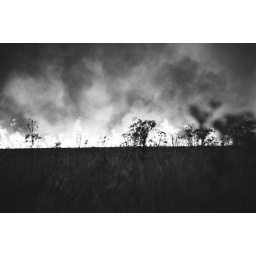
late evenning fire in the field infront of my house (theres loads o rape roun' my 'oues)